Joseph Gurney Cannon

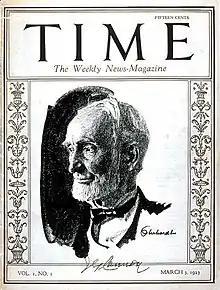
The inaugural cover of "Time" magazine featured Cannon on his last day in office, March 3, 1923.

After Republicans became the minority party in the House, Cannon refused to serve as minority leader. He returned as ranking member of the Appropriations Committee, which he had chaired before his term as Speaker. While as chair he had favored lower spending, as ranking member he presented numerous expenditure measures to the Democratic majority. When the Insurgents' revolt of 1910 evolved into the Republican Party split of 1912, Cannon was defeated for re-election. He returned in 1914 and was re-elected each congressional election until 1920. He was a critic of President Woodrow Wilson and U.S. entry into World War I. He was also an outspoken critic of Wilson's League of Nations.